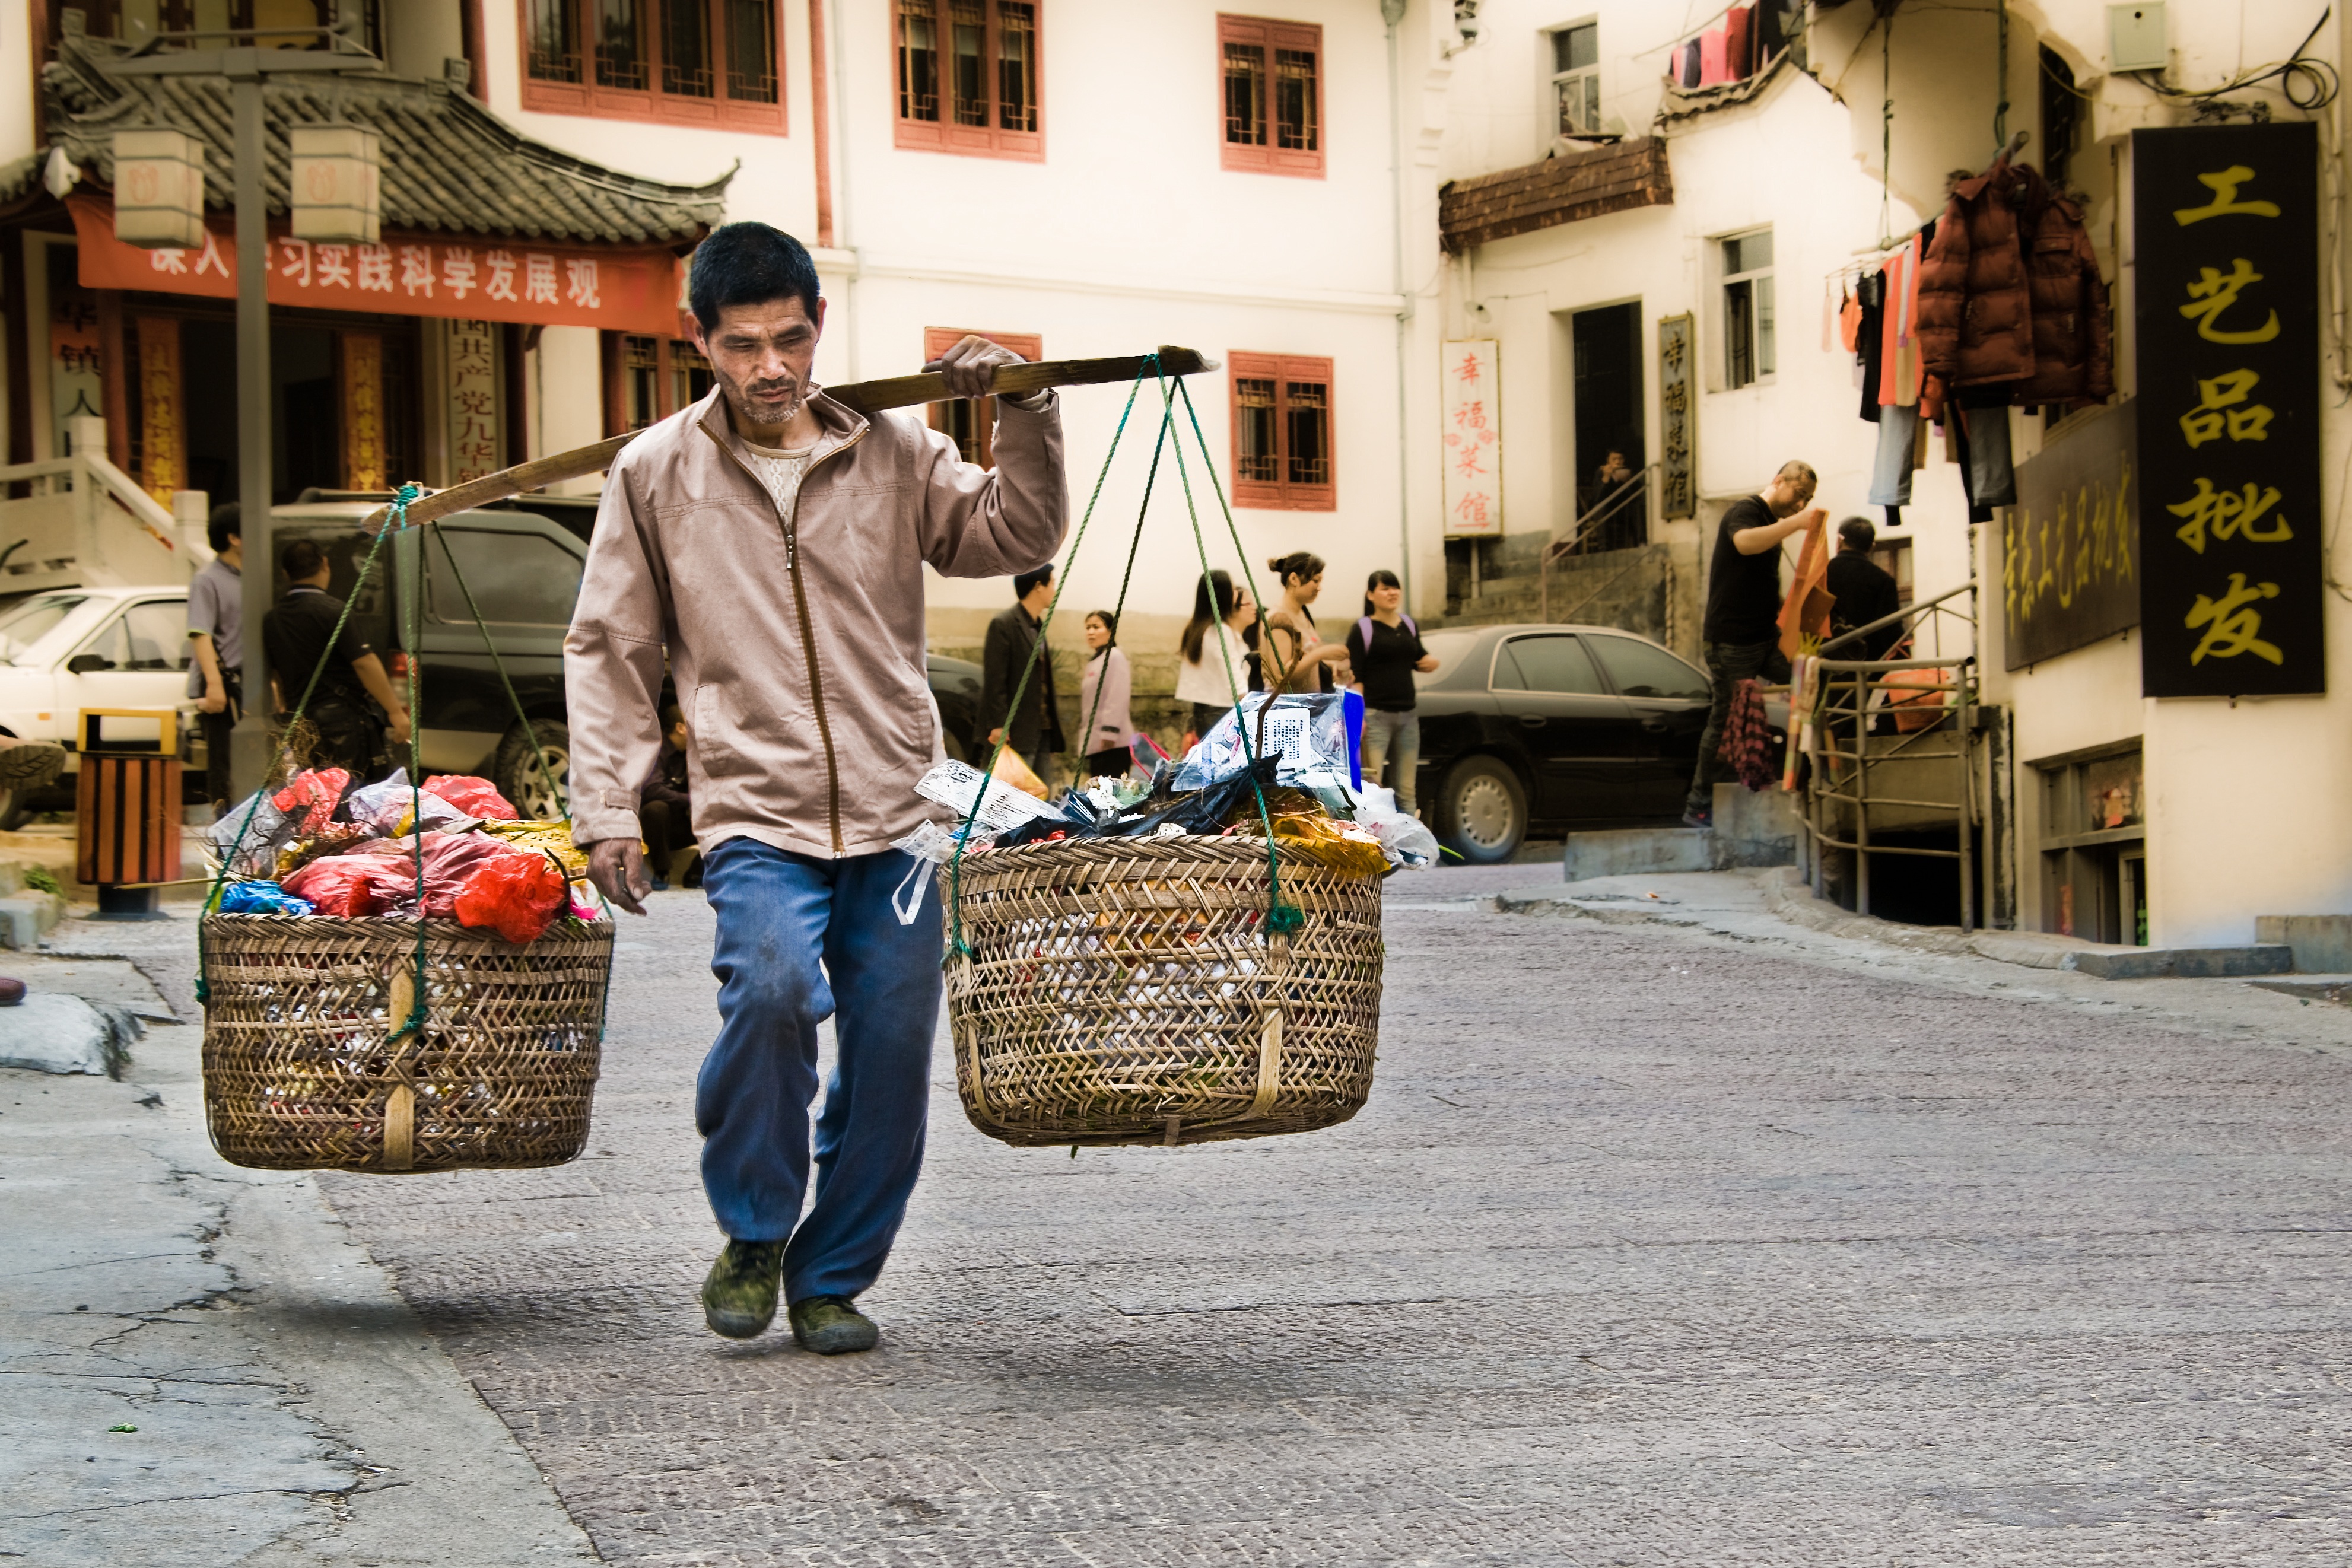
work, man, road, street, city, travel, recreation, village, vehicle, public space, infrastructure, china, carrier